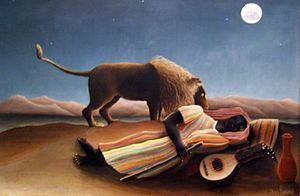
Le Museum of Modern Art, connu sous l'acronyme MoMA, est un musée d'art moderne et contemporain inauguré en 1929 et aujourd'hui situé dans le quartier de Midtown à Manhattan, New York sur la 53ᵉ rue, entre les cinquième et sixième avenues.